Fundeni, Bucharest

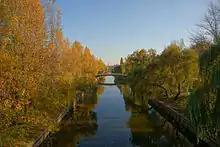
Colentina River

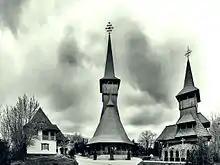
Trei Ierarhi church, Fundeni

Fundeni is a district in Sector 2 of Bucharest, Romania. It is situated in the northeastern outskirts of the city, on the left bank of the Colentina River, downstream of Plumbuita Monastery, and near the Fundeni Lake that was formed on the river. On its west and north-west are located the Colentina and Andronache neighbourhoods, on its north the town of Voluntari and on its east the commune of Dobroești.